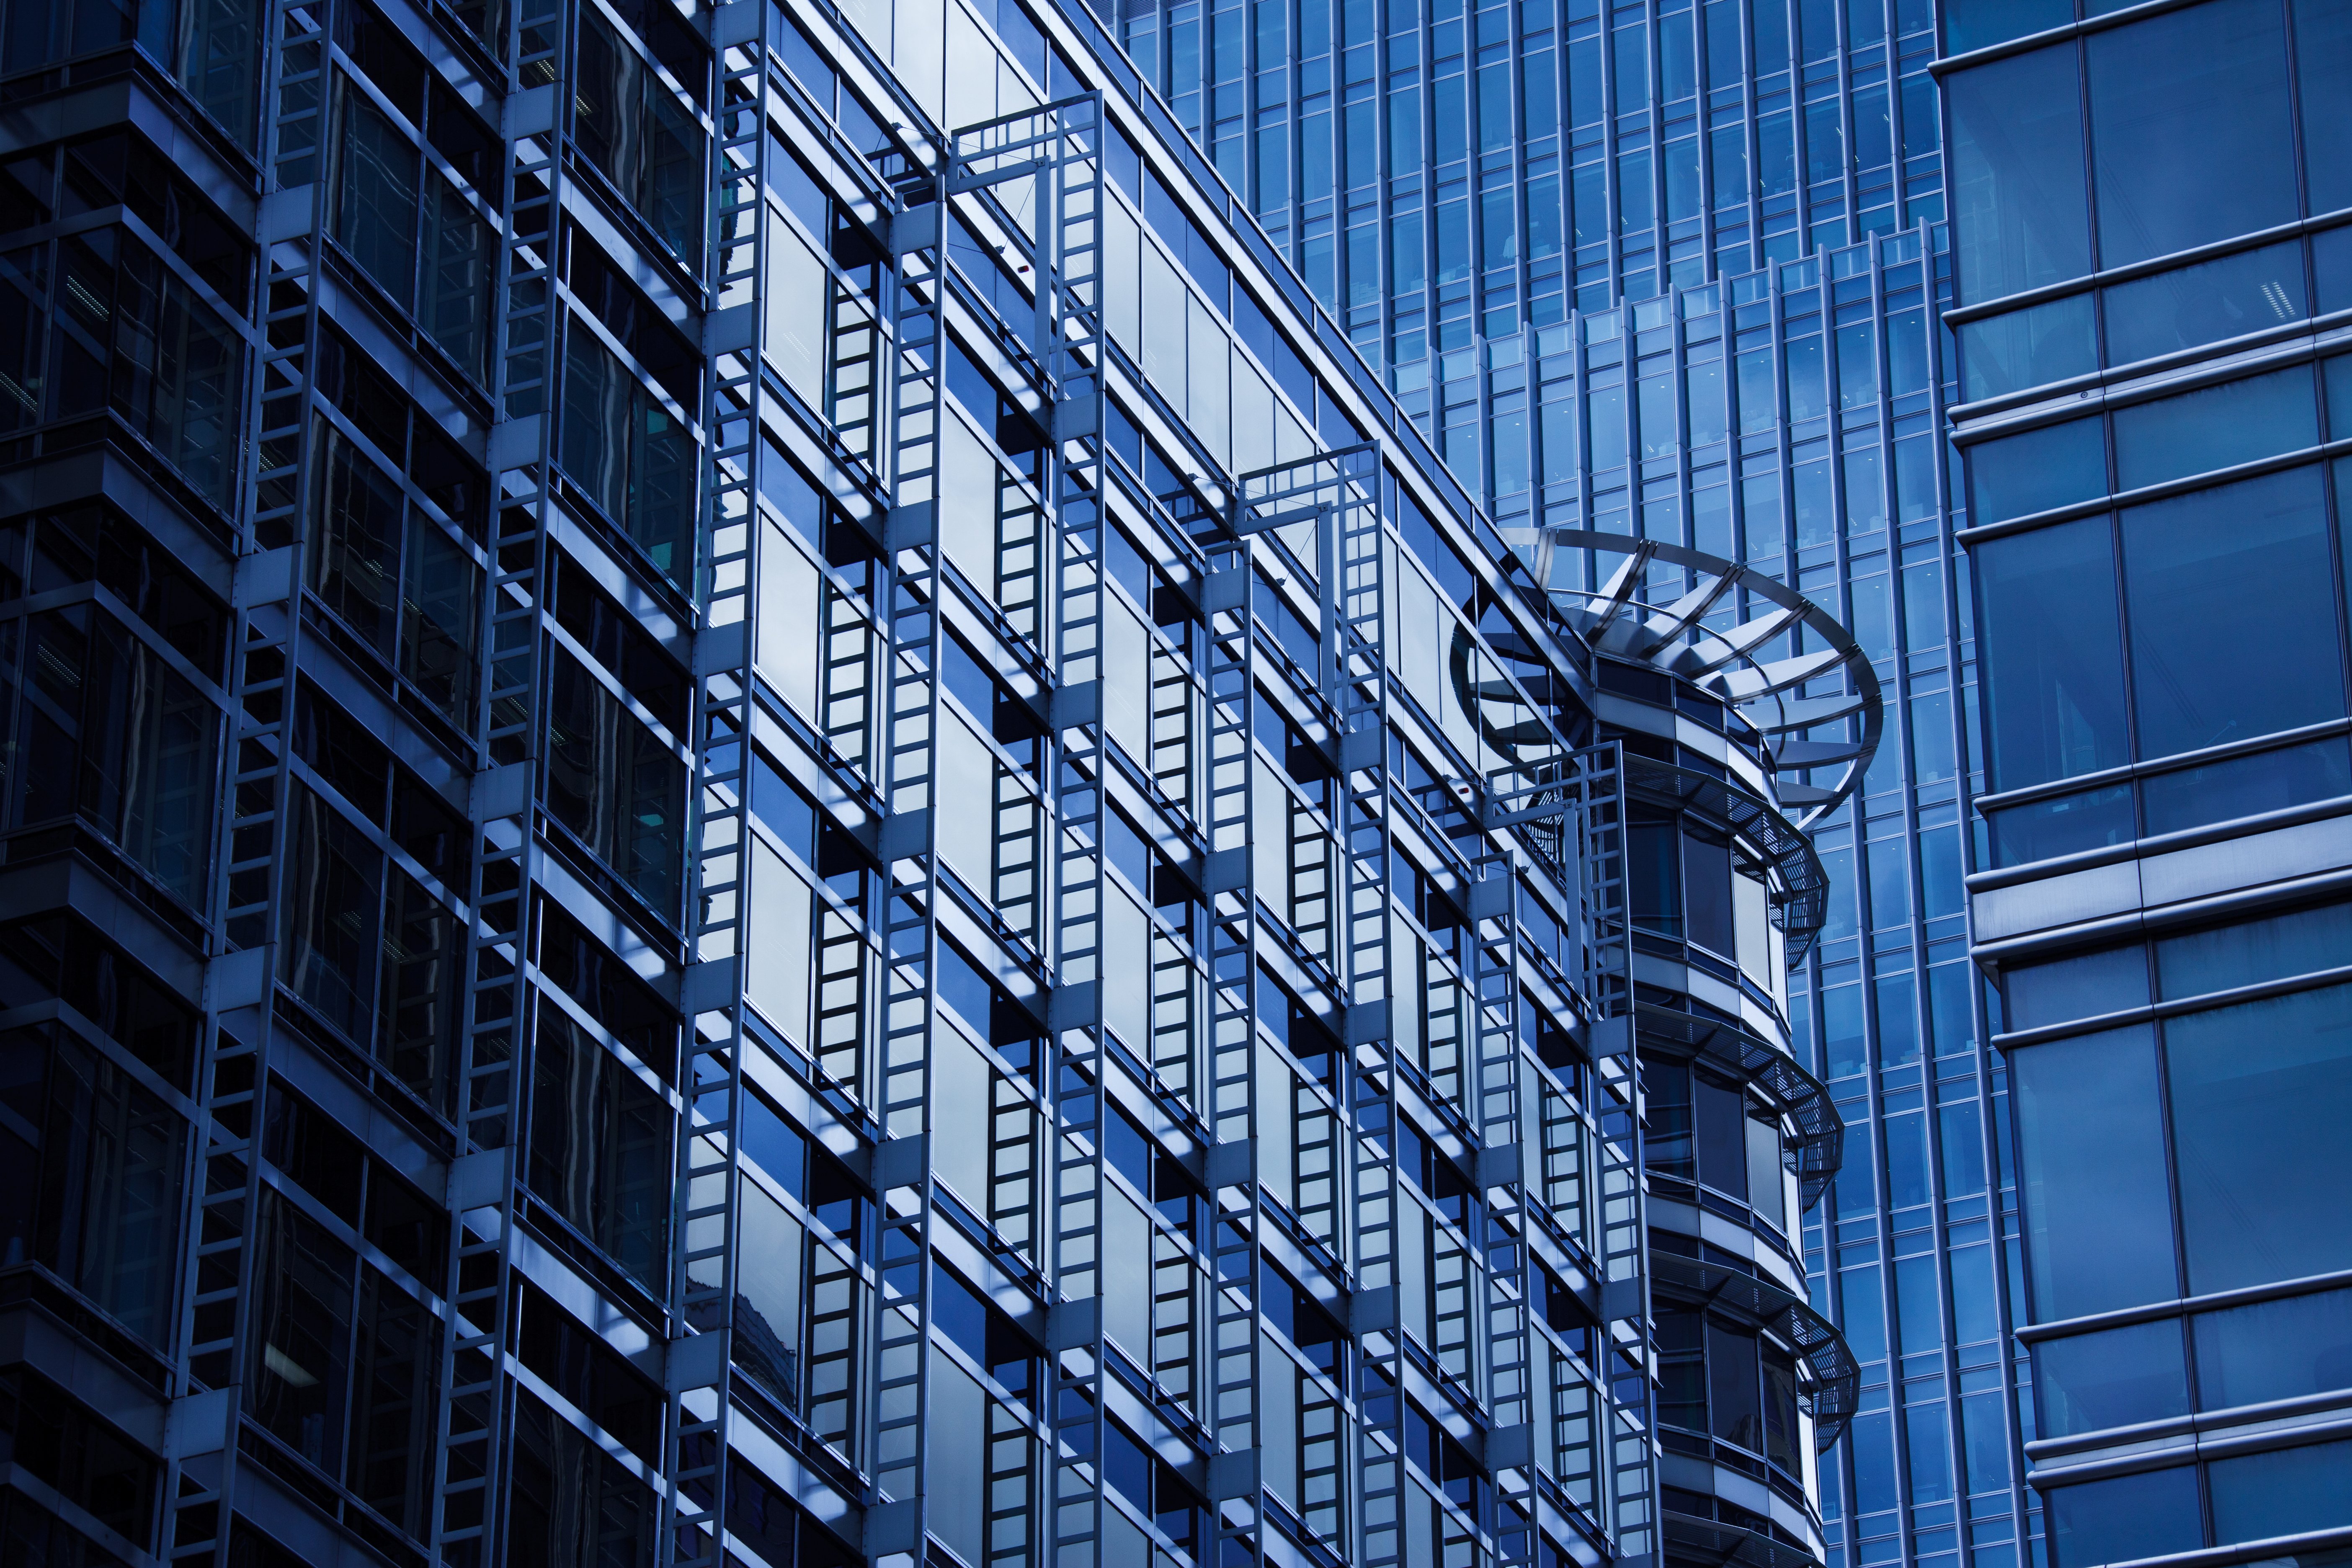
abstract, architecture, structure, texture, window, glass, building, city, skyscraper, cityscape, downtown, steel, construction, pattern, line, office, facade, blue, modern, tower block, futuristic, background, design, azure, symmetry, new, shape, headquarters, metropolis, urban area, metropolitan area